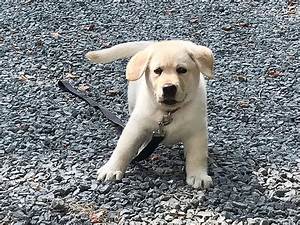
Label: cane